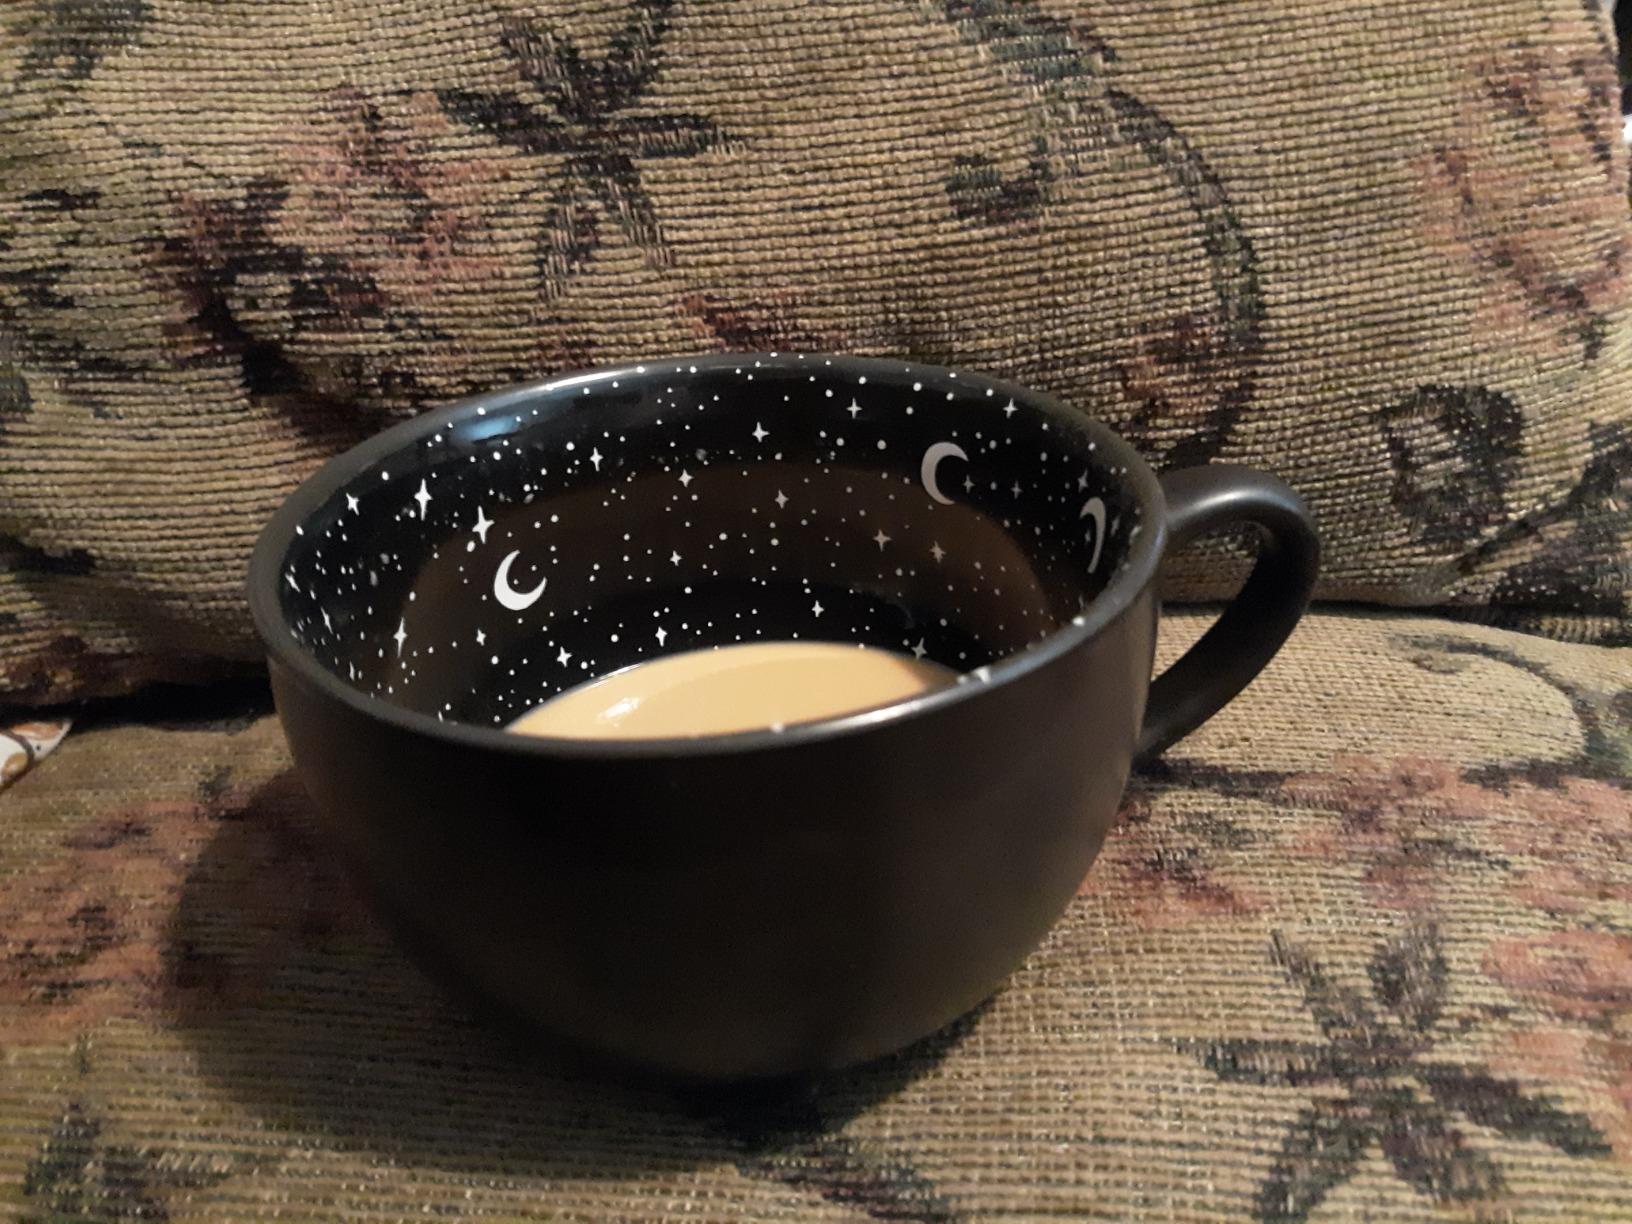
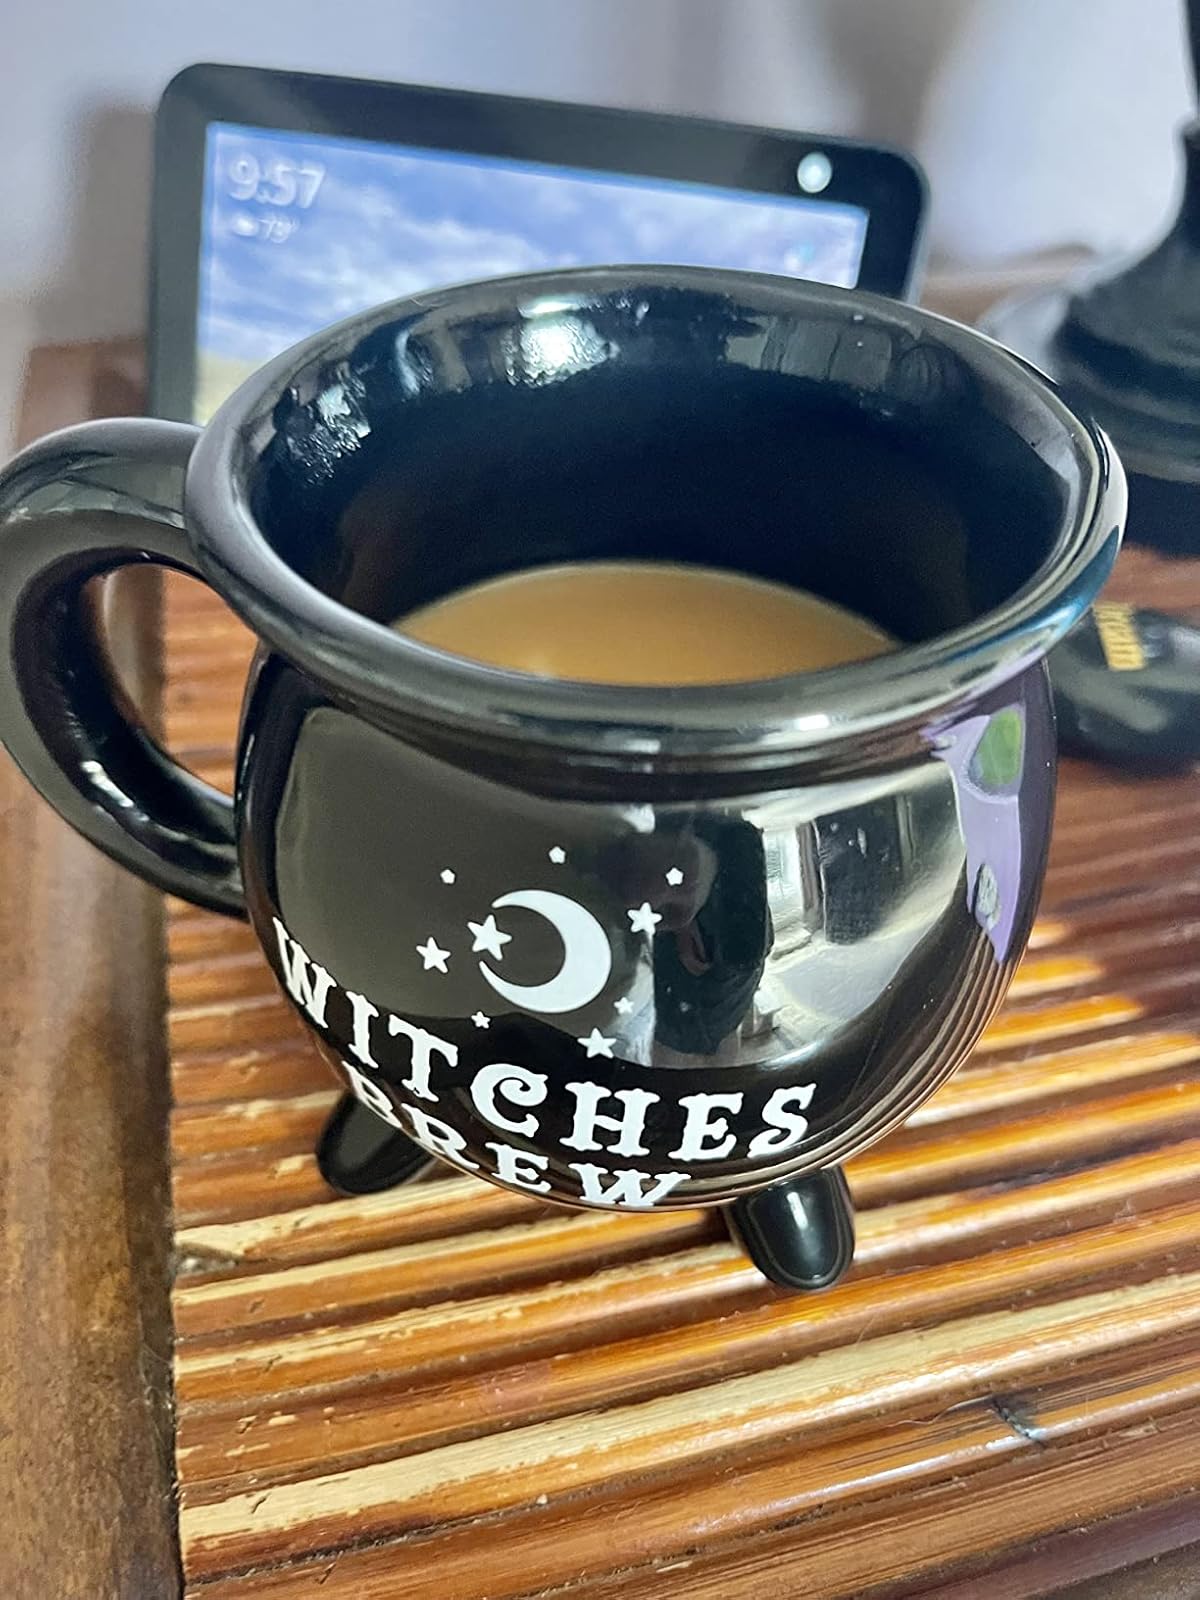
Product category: items_mug
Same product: no